Anti-tank warfare

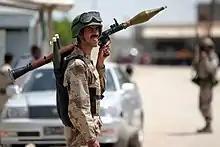
Soviet RPG-7

Chinese troops in the Second Sino-Japanese War used suicide bombing against Japanese tanks. Chinese troops strapped explosives like grenade packs or dynamite to their bodies and threw themselves under Japanese tanks to blow them up. This tactic was used during the Battle of Shanghai, where a Chinese suicide bomber stopped a Japanese tank column by exploding himself beneath the lead tank, and at the Battle of Taierzhuang where dynamite and grenades were strapped on by Chinese troops who rushed at Japanese tanks and blew themselves up. During one incident at Taierzhuang, Chinese suicide bombers obliterated four Japanese tanks with grenade bundles.